Santa Cruz Church (Manila)

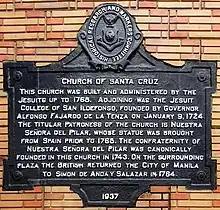
Church HRMC historical marker installed in 1937

The Jesuits built the first Catholic church in the area where the present Santa Cruz Parish stands on June 20, 1619. The original church design was made of stone and wood. The Jesuits enshrined the image of Our Lady of the Pillar in 1643, and ministered to predominantly Chinese residents in the area. On June 3, 1863, an earthquake destroyed the church. Agustín de Mendoza began reconstruction on the church in 1868. In 1938, revolutionary, labour leader, and writer Isabelo de los Reyes was buried within the church.